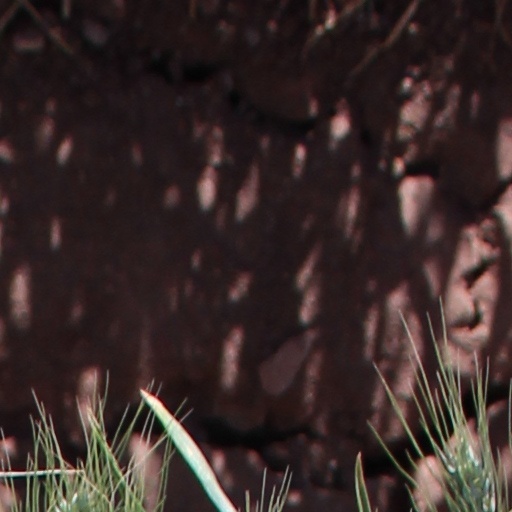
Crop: wheat